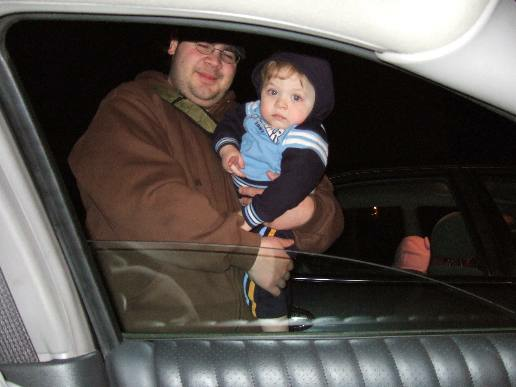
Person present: Yes